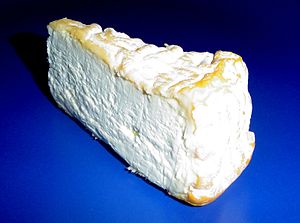
Skimmelost
Skimmelost er ost der er blevet podet med skimmel. Den brugte skimmel er helt uskadelig for mennesker. Nogle meget brugte skimmelsorter er penicillium roqueforti og penicillium candidum. Skimmelen fremmer modningen af osten, og derfor kan en skimmelost blive temmelig stærk. Christina-Louisa er blandt andet navnet for en skimmelost fra Færørene. Det er kaldet "Wachship"